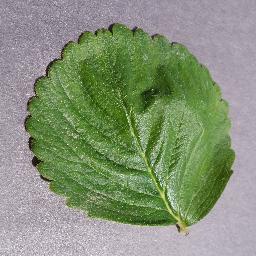
Label: Strawberry___healthy